Cork Institute of Technology

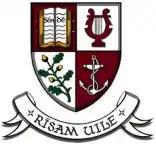
Crest of the institute

Cork Institute of Technology (CIT) was an institute of technology, located in Cork, Ireland. Upon its dissolution, the institute had 17,000 students studying in art, business, engineering, music, drama and science disciplines. The institute had been named as Institute of Technology of the Year in "The Sunday Times" University Guide for Ireland on numerous occasions. On 1 January 2021, the institute merged with the Institute of Technology, Tralee to become the Munster Technological University, Ireland's second technological university.